Thomas Godoj

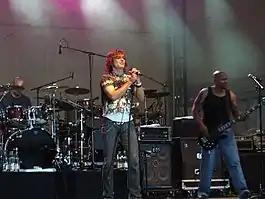
Godoj performing in 2008

In the summer of 2007, Godoj auditioned in Berlin for the fifth season of "Deutschland sucht den Superstar" (DSDS). The judges enjoyed his rock style and attitude and voted him on to the next round, and later into the Top 15. In the first live show, Godoj performed "Chasing Cars" by Snow Patrol and received a standing ovation over multiple minutes while the jury gave him overwhelming praise. Week after week, Godoj performed for Germany until he reached the Top 2. He won the final contest with 62.2%.